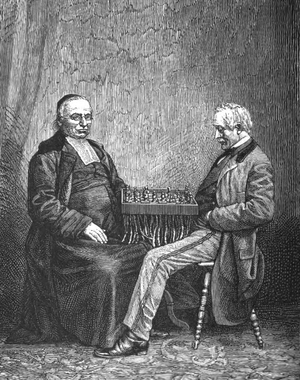
L'abbé Phillipe Ambroise Durand et Jean-Louis Preti, auteurs du livre d'échecs ""Stratégie raisonnée des fins de partie ""."